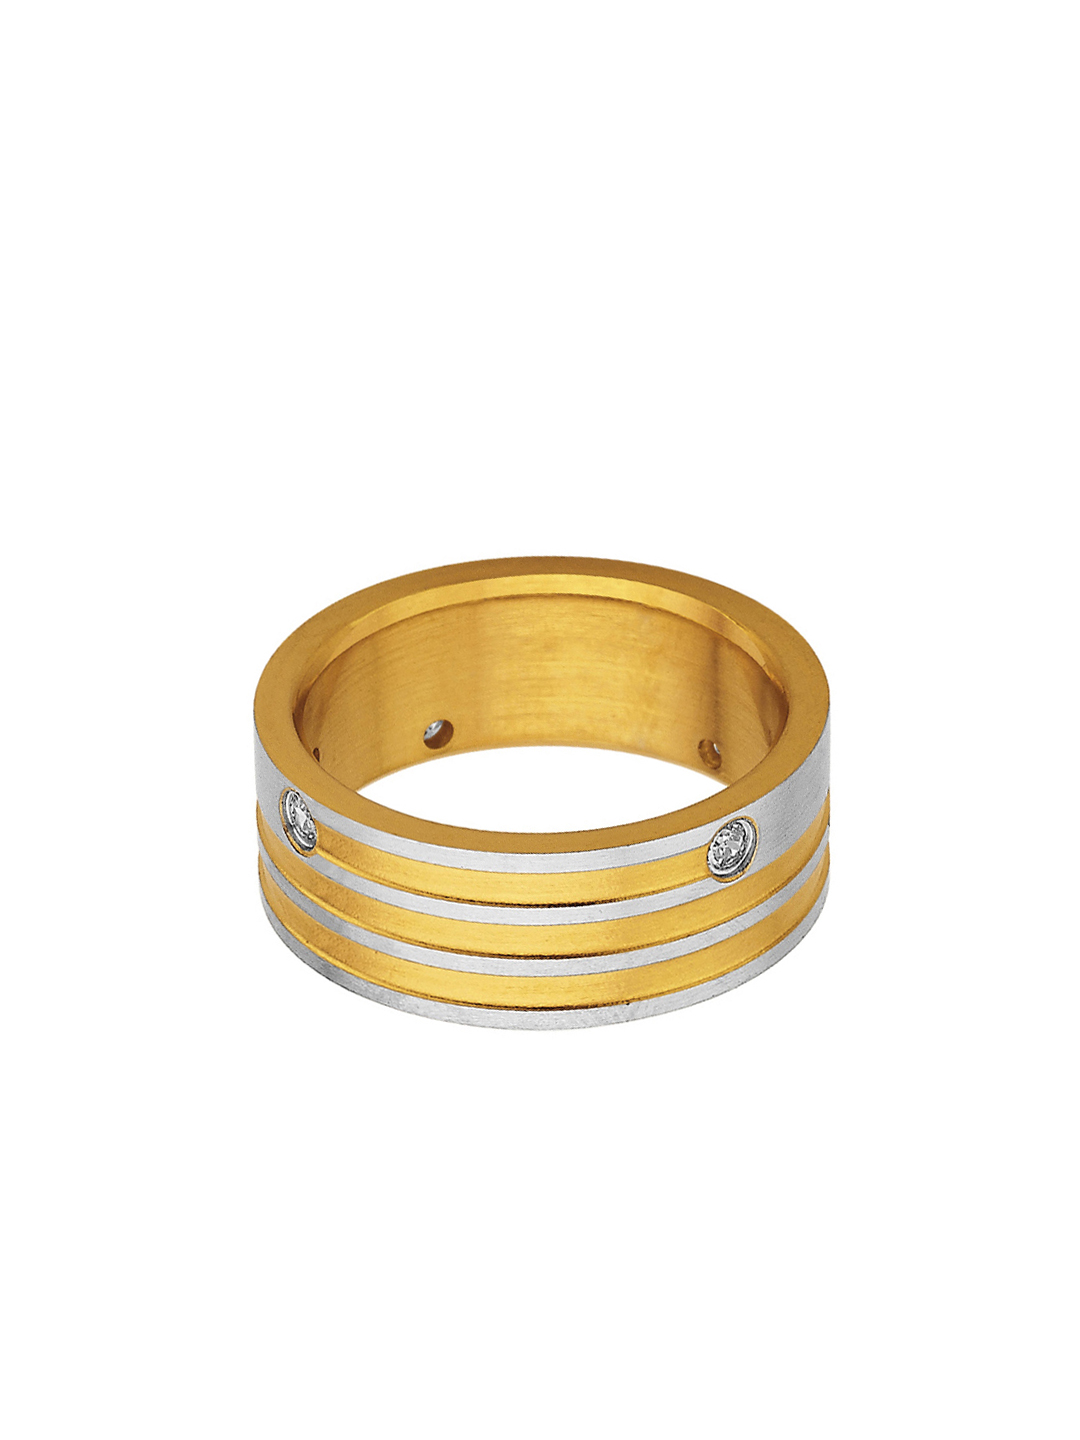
Revv Men Steel Ring
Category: Accessories / Jewellery / Ring
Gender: Men
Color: Steel
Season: Summer 2013
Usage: Casual